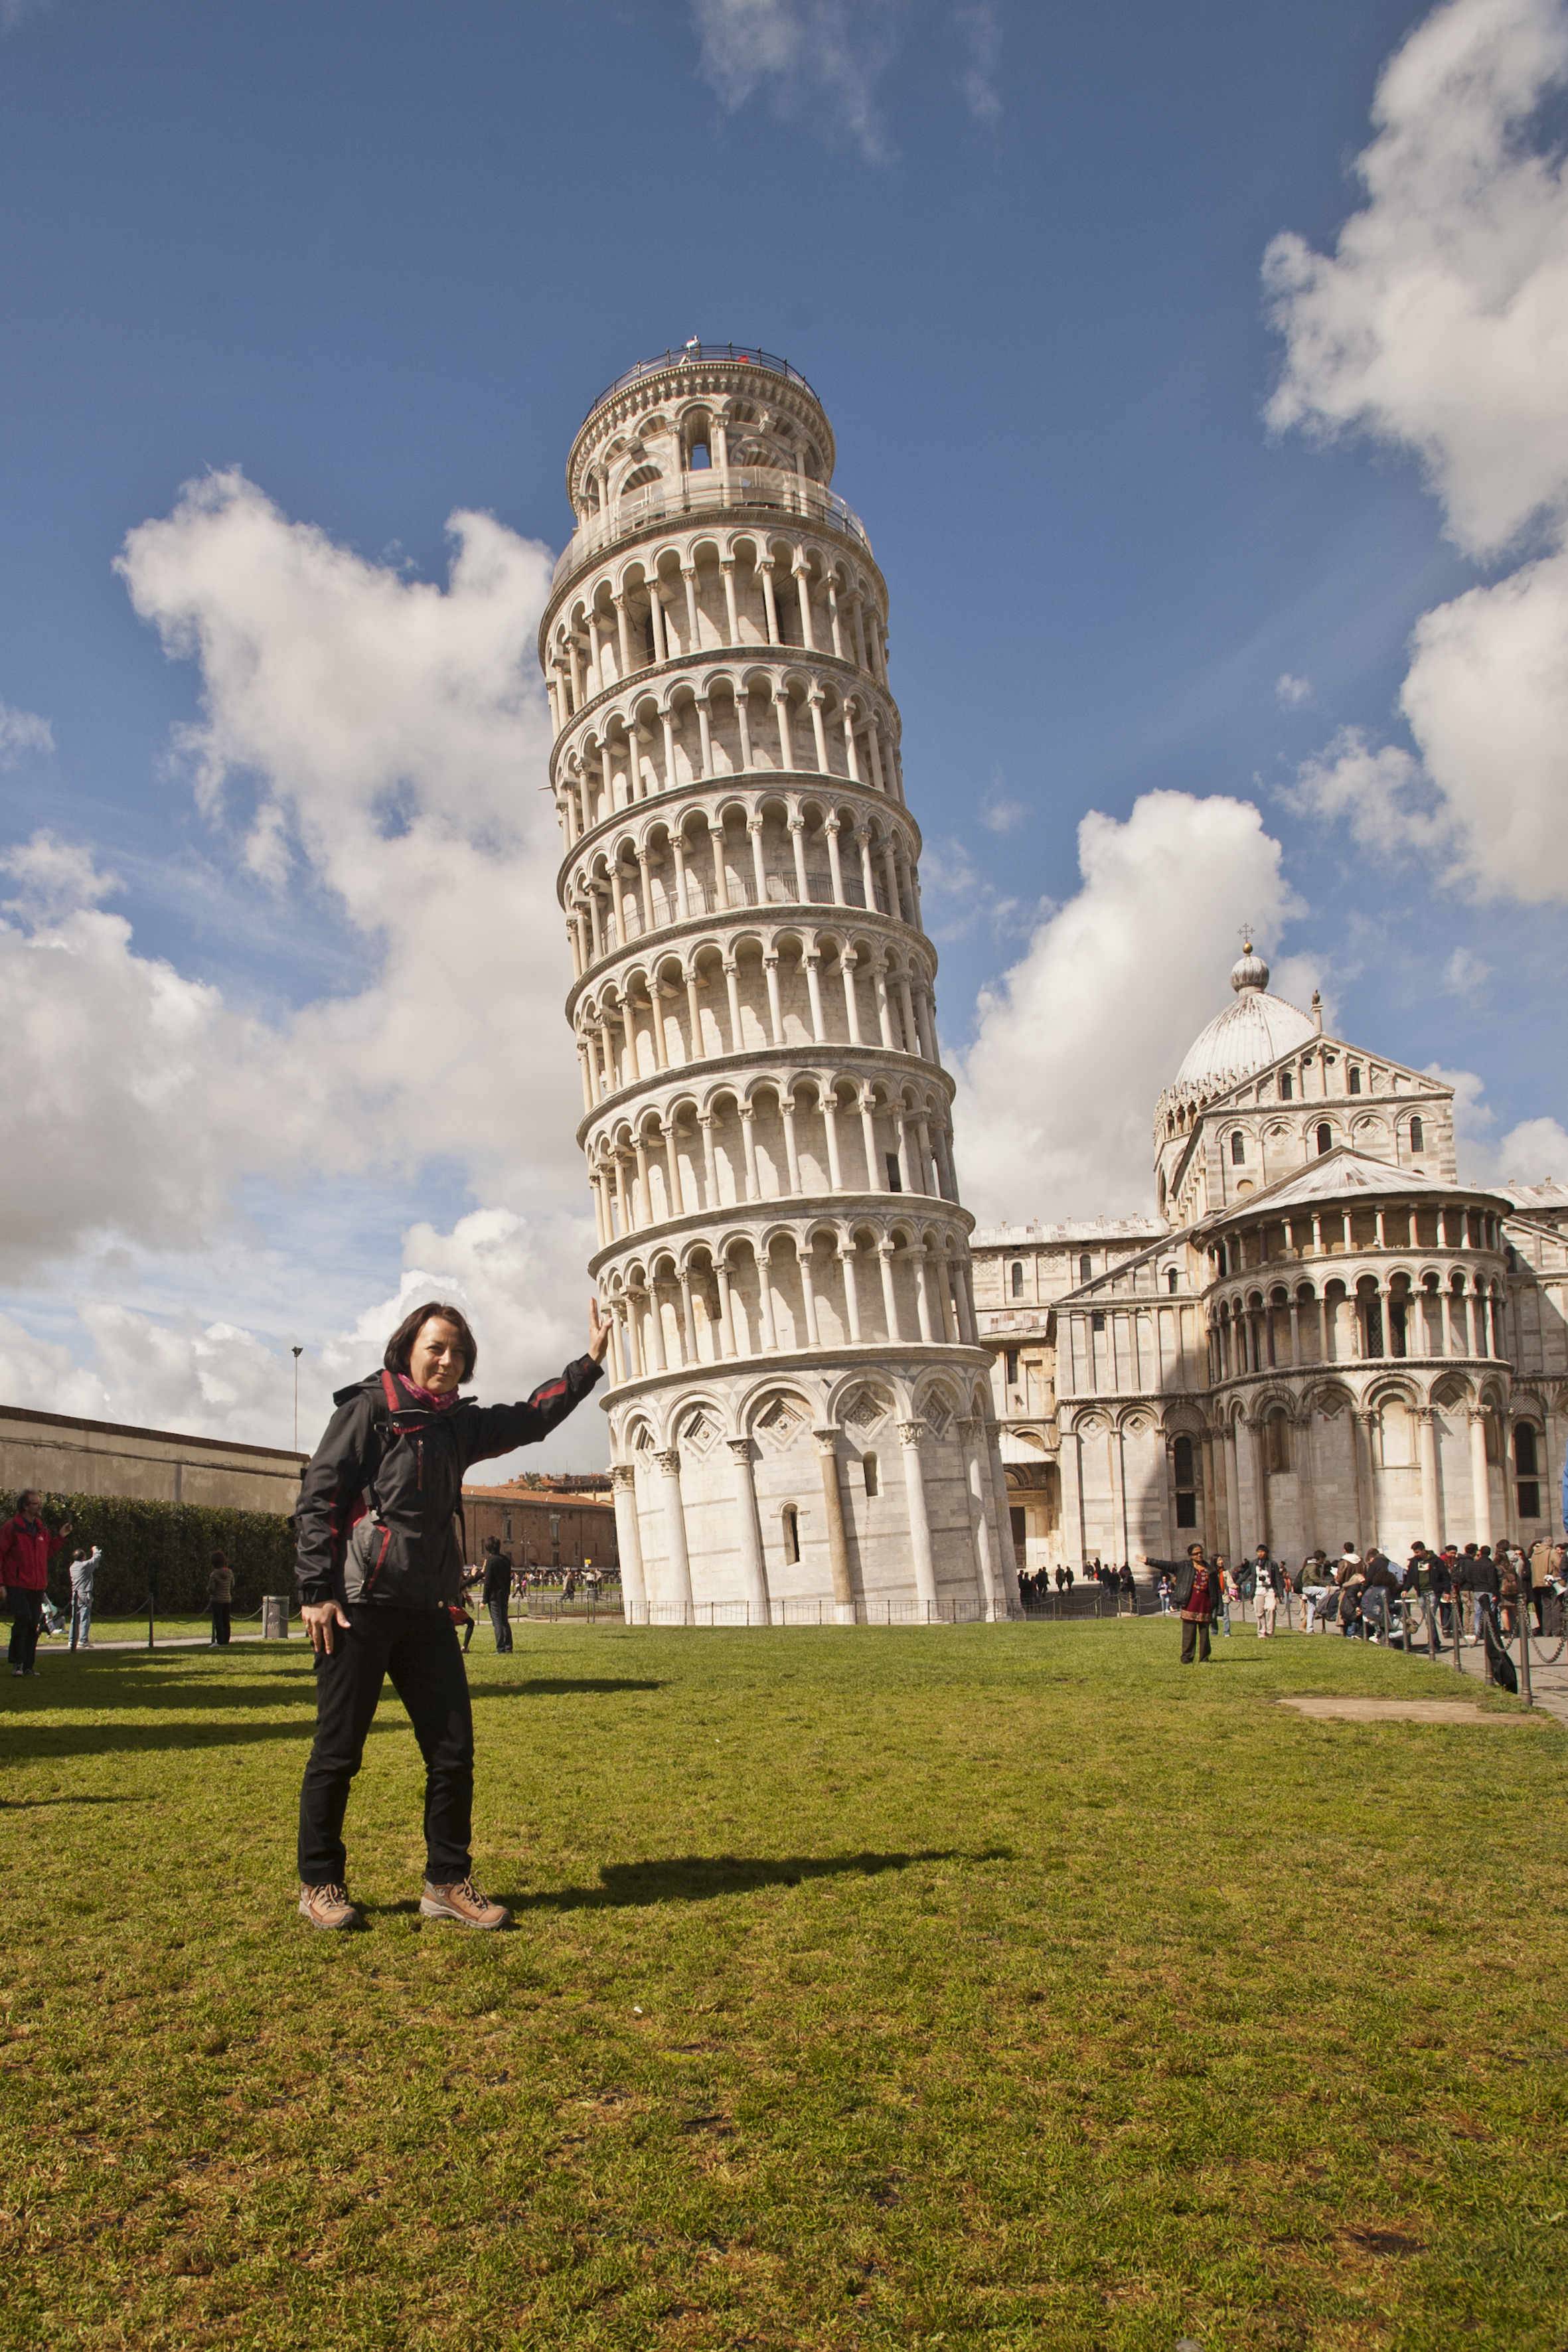
monument, travel, statue, tower, landmark, italy, tuscany, tourism, temple, pisa, ancient history